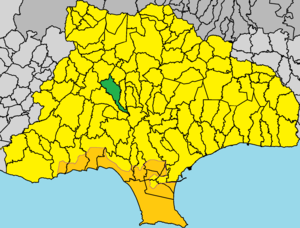
Lófou est un village de Chypre situé dans le district de Limassol.